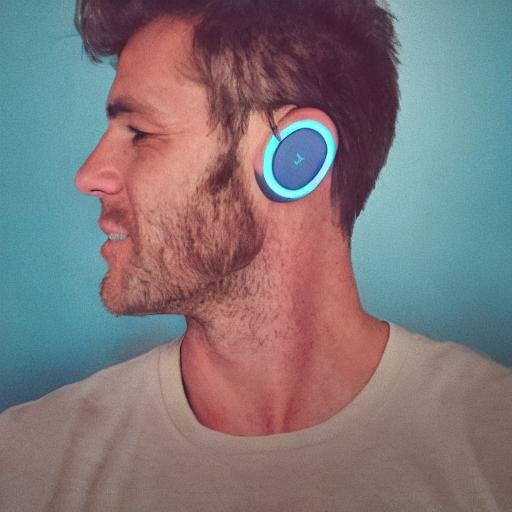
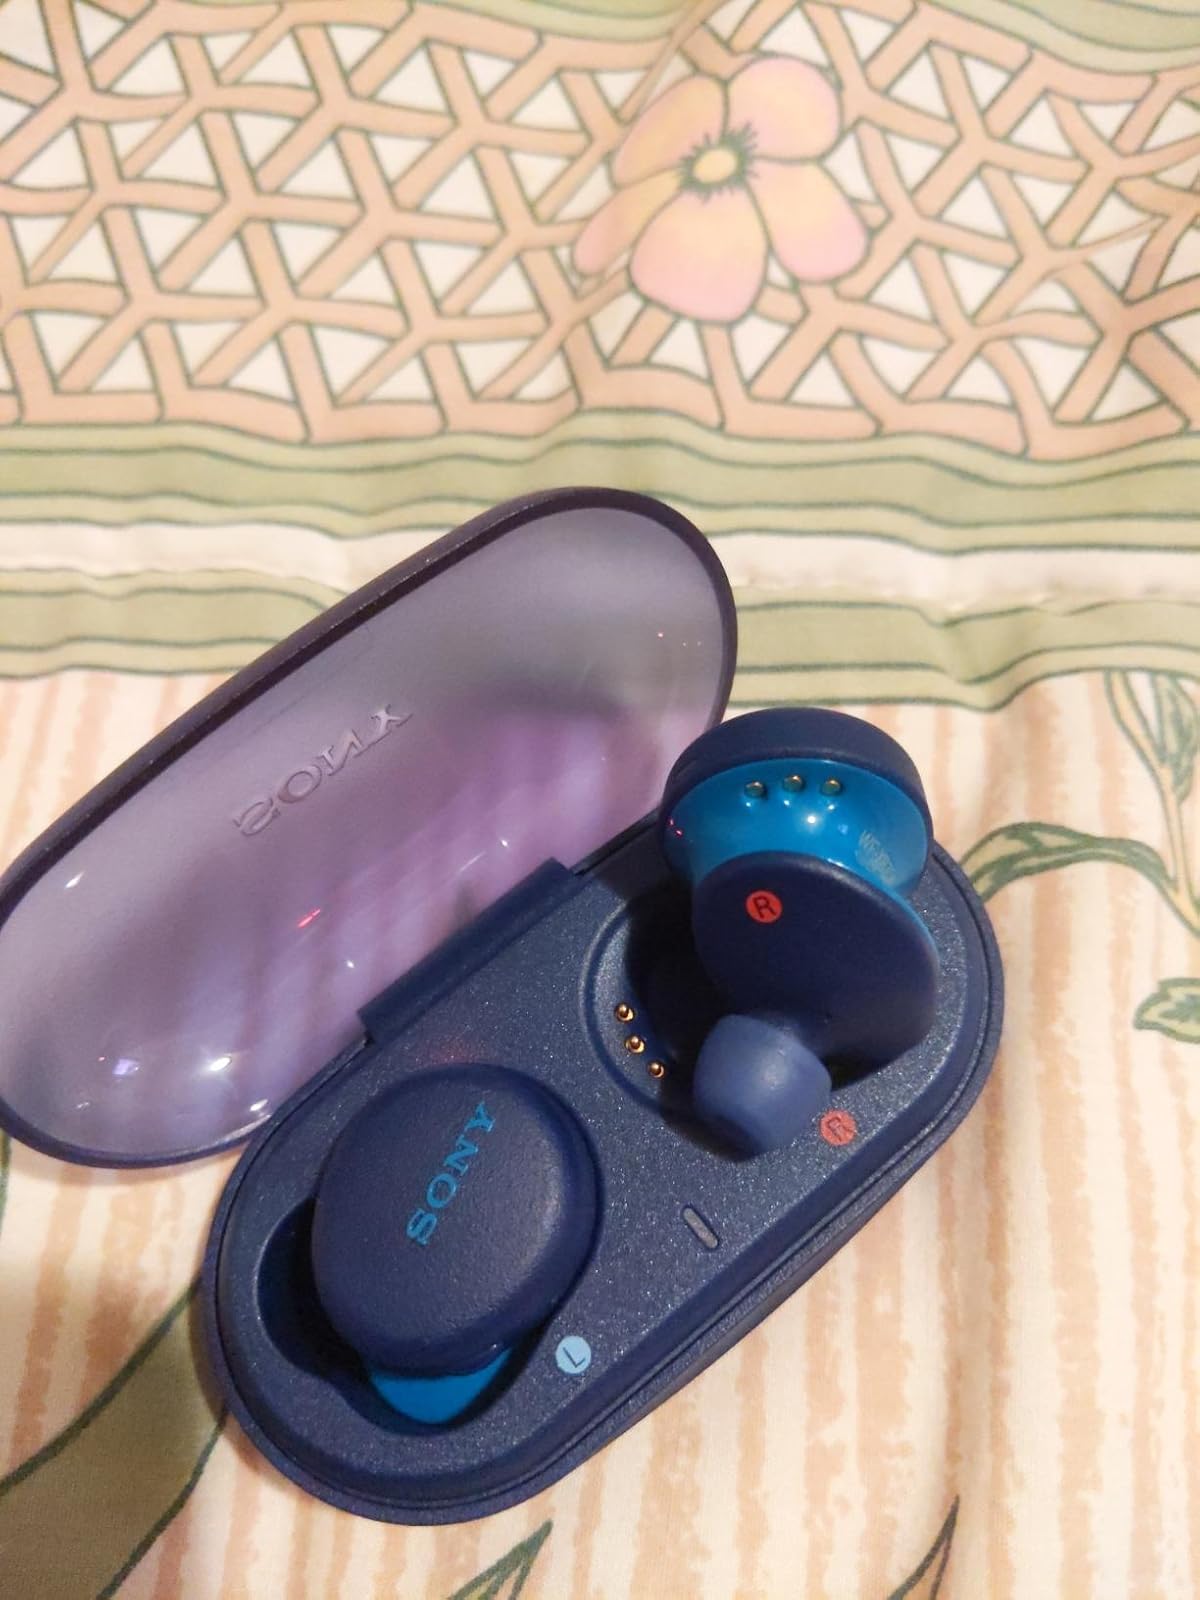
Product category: earbuds
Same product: no